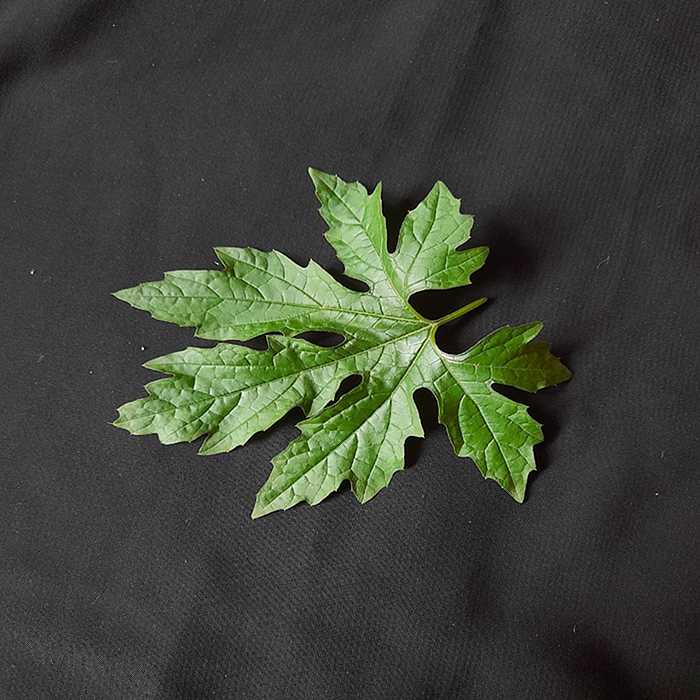
Plant: Bitter Gourd
Label: Fresh leaf